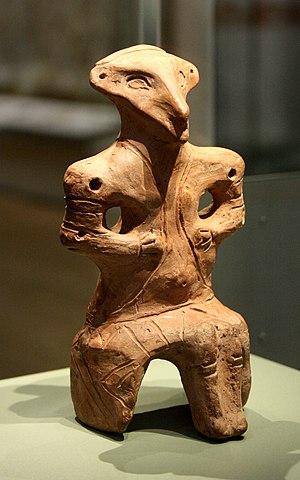
Cet article présente les faits marquants de l'histoire de la Serbie, un pays de l'Europe du sud.